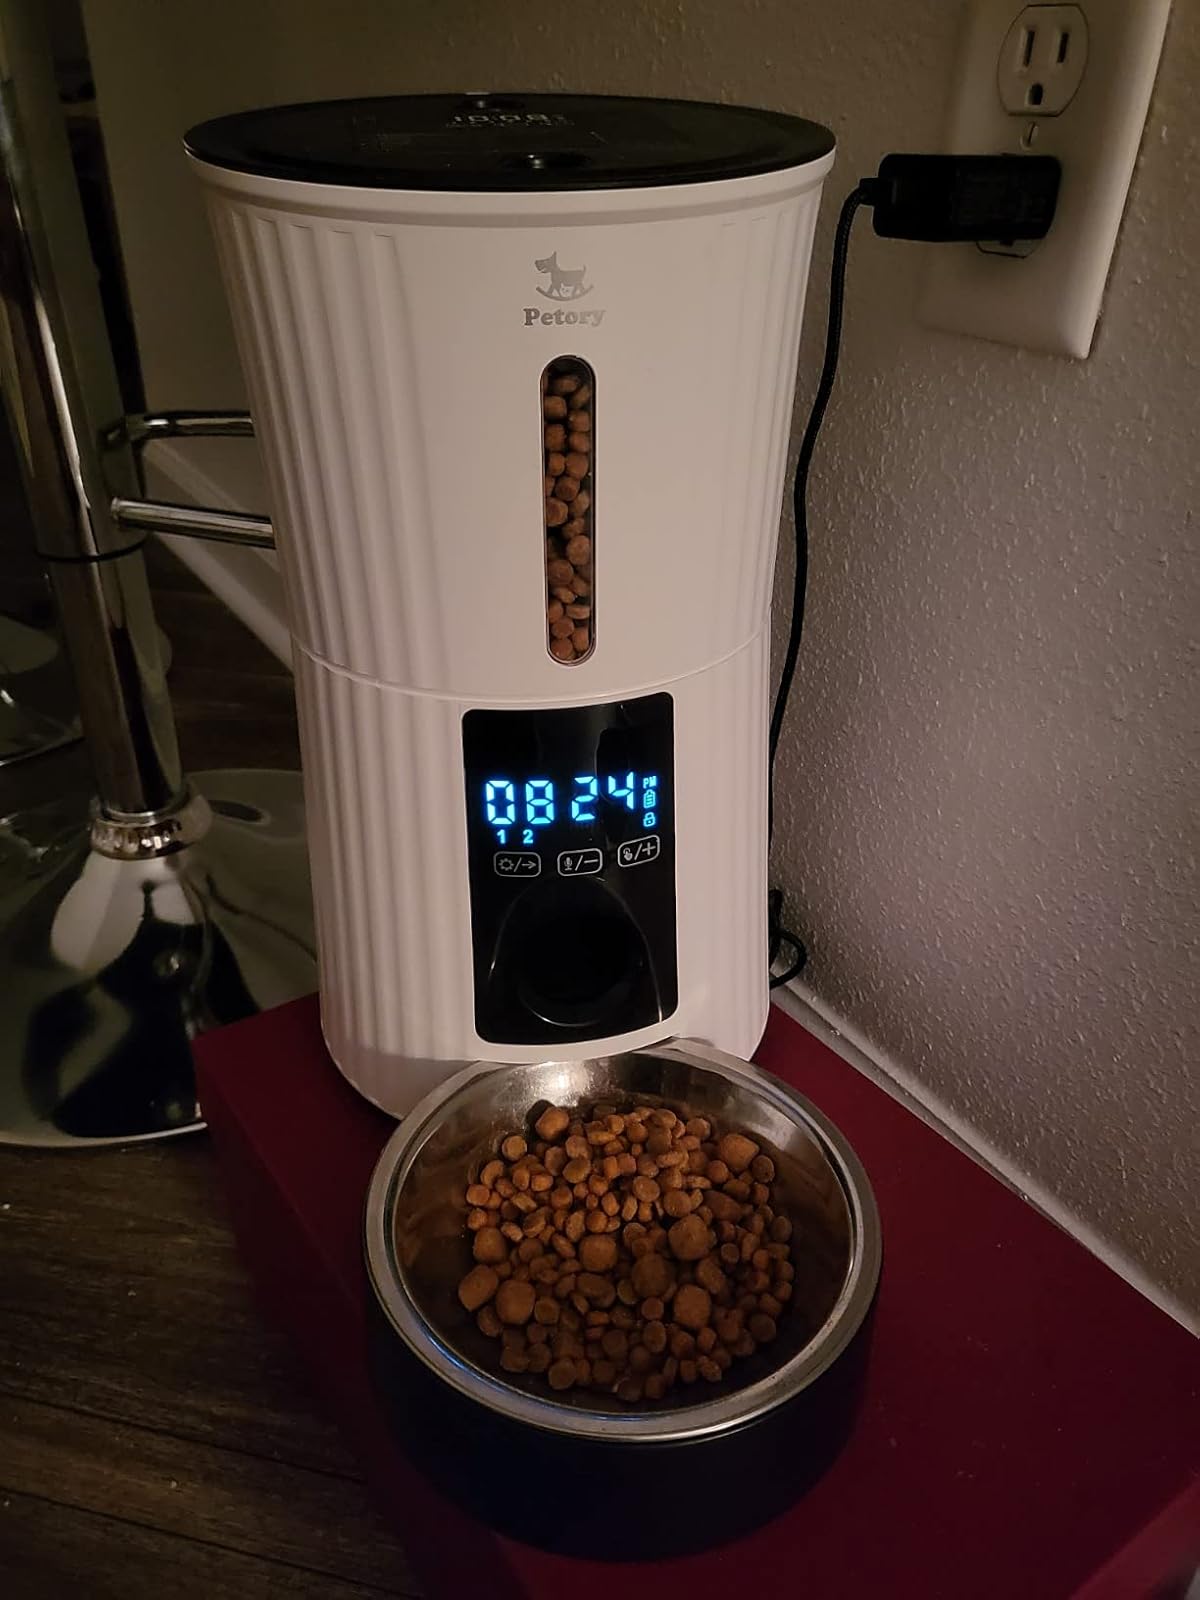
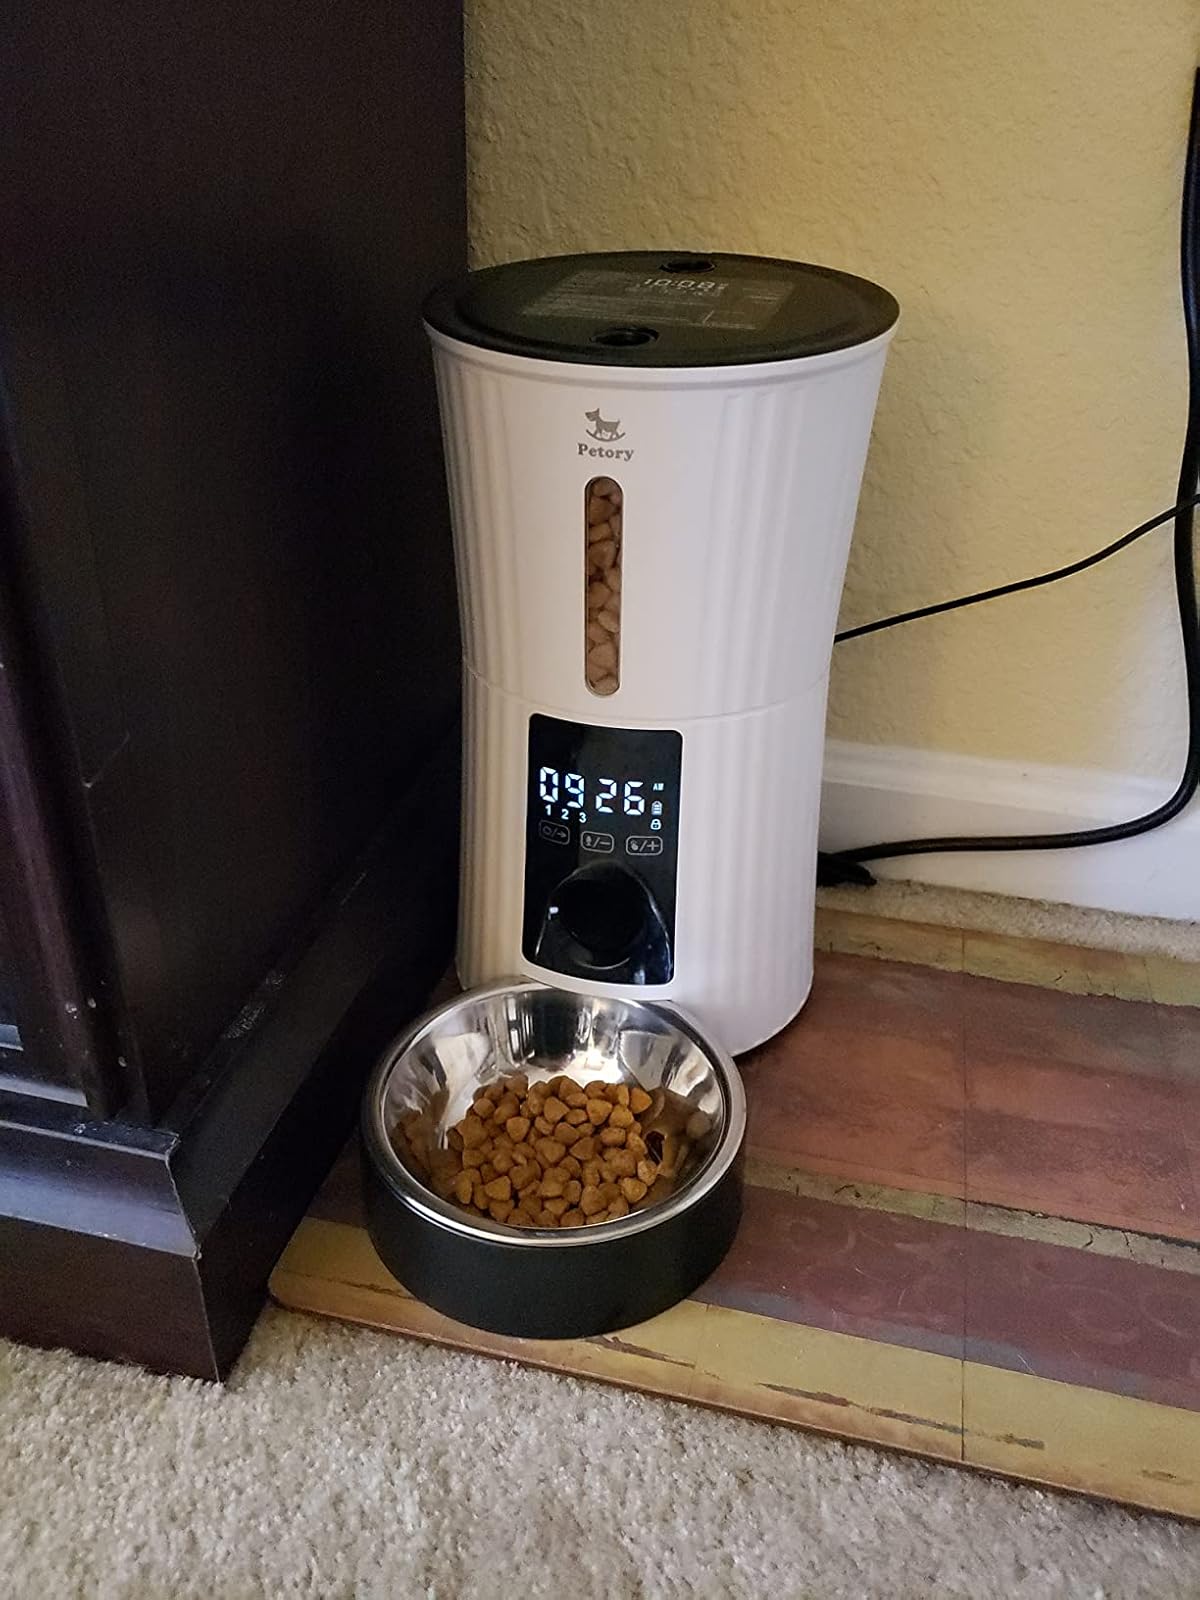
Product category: items_feeder
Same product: yes